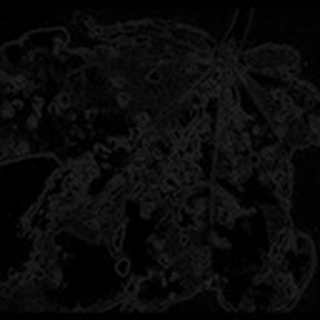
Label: cotton_bacterial_blight